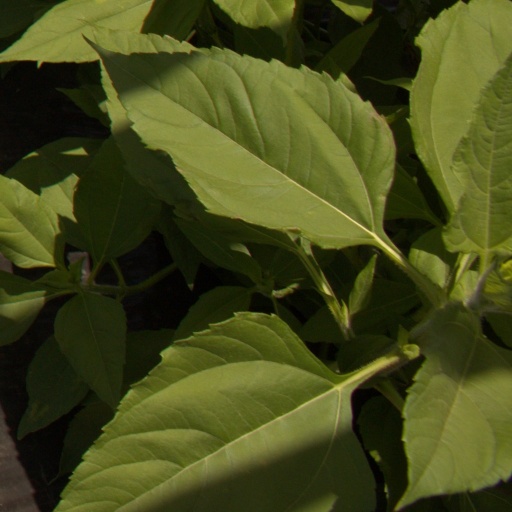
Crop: Jerusalem artichoke